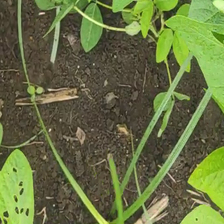
Weed species: Lavhala_(Cyperus_Rotundus)